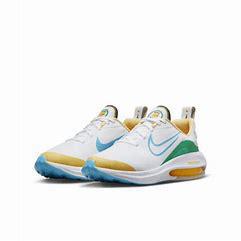
Brand: Nike
Model: Air Zoom Arcadia 2